Maha al-Khalil Chalabi

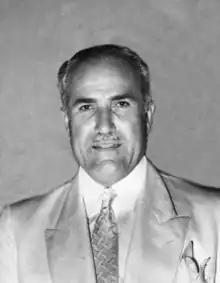
In-law Adel Osseiran

Maha al-Khalil's paternal grandfather Ismail Yahia al-Khalil was the first head of the Tyre municipality, when the French colonial rulers proclaimed the new State of Greater Lebanon under the guardianship of the League of Nations represented by France on the first of September 1920. In the following years, the Mandatory regime gave ruling families like the al-Khalils""a free hand in enlarging their personal fortunes and reinforcing their clannish powers"."Kazem al-Khalil was elected as deputy (member of the Lebanese parliament) for the first time in 1937 and remained in that office for more than two decades. As a close ally of President Camille Chamoun, he served as a minister in various cabinets between 1953 and 1958 and earned himself a reputation as a particularly ""tough"" power-player: